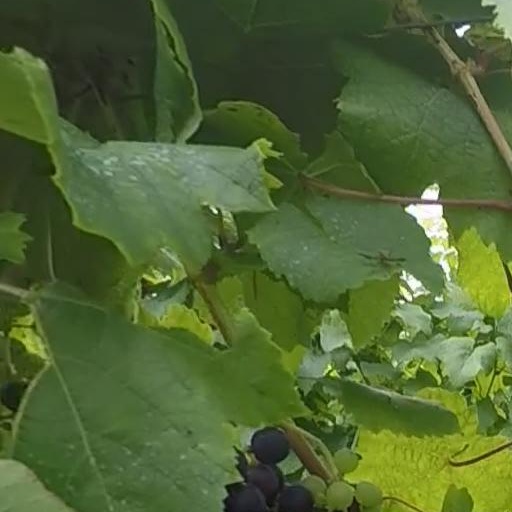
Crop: grape